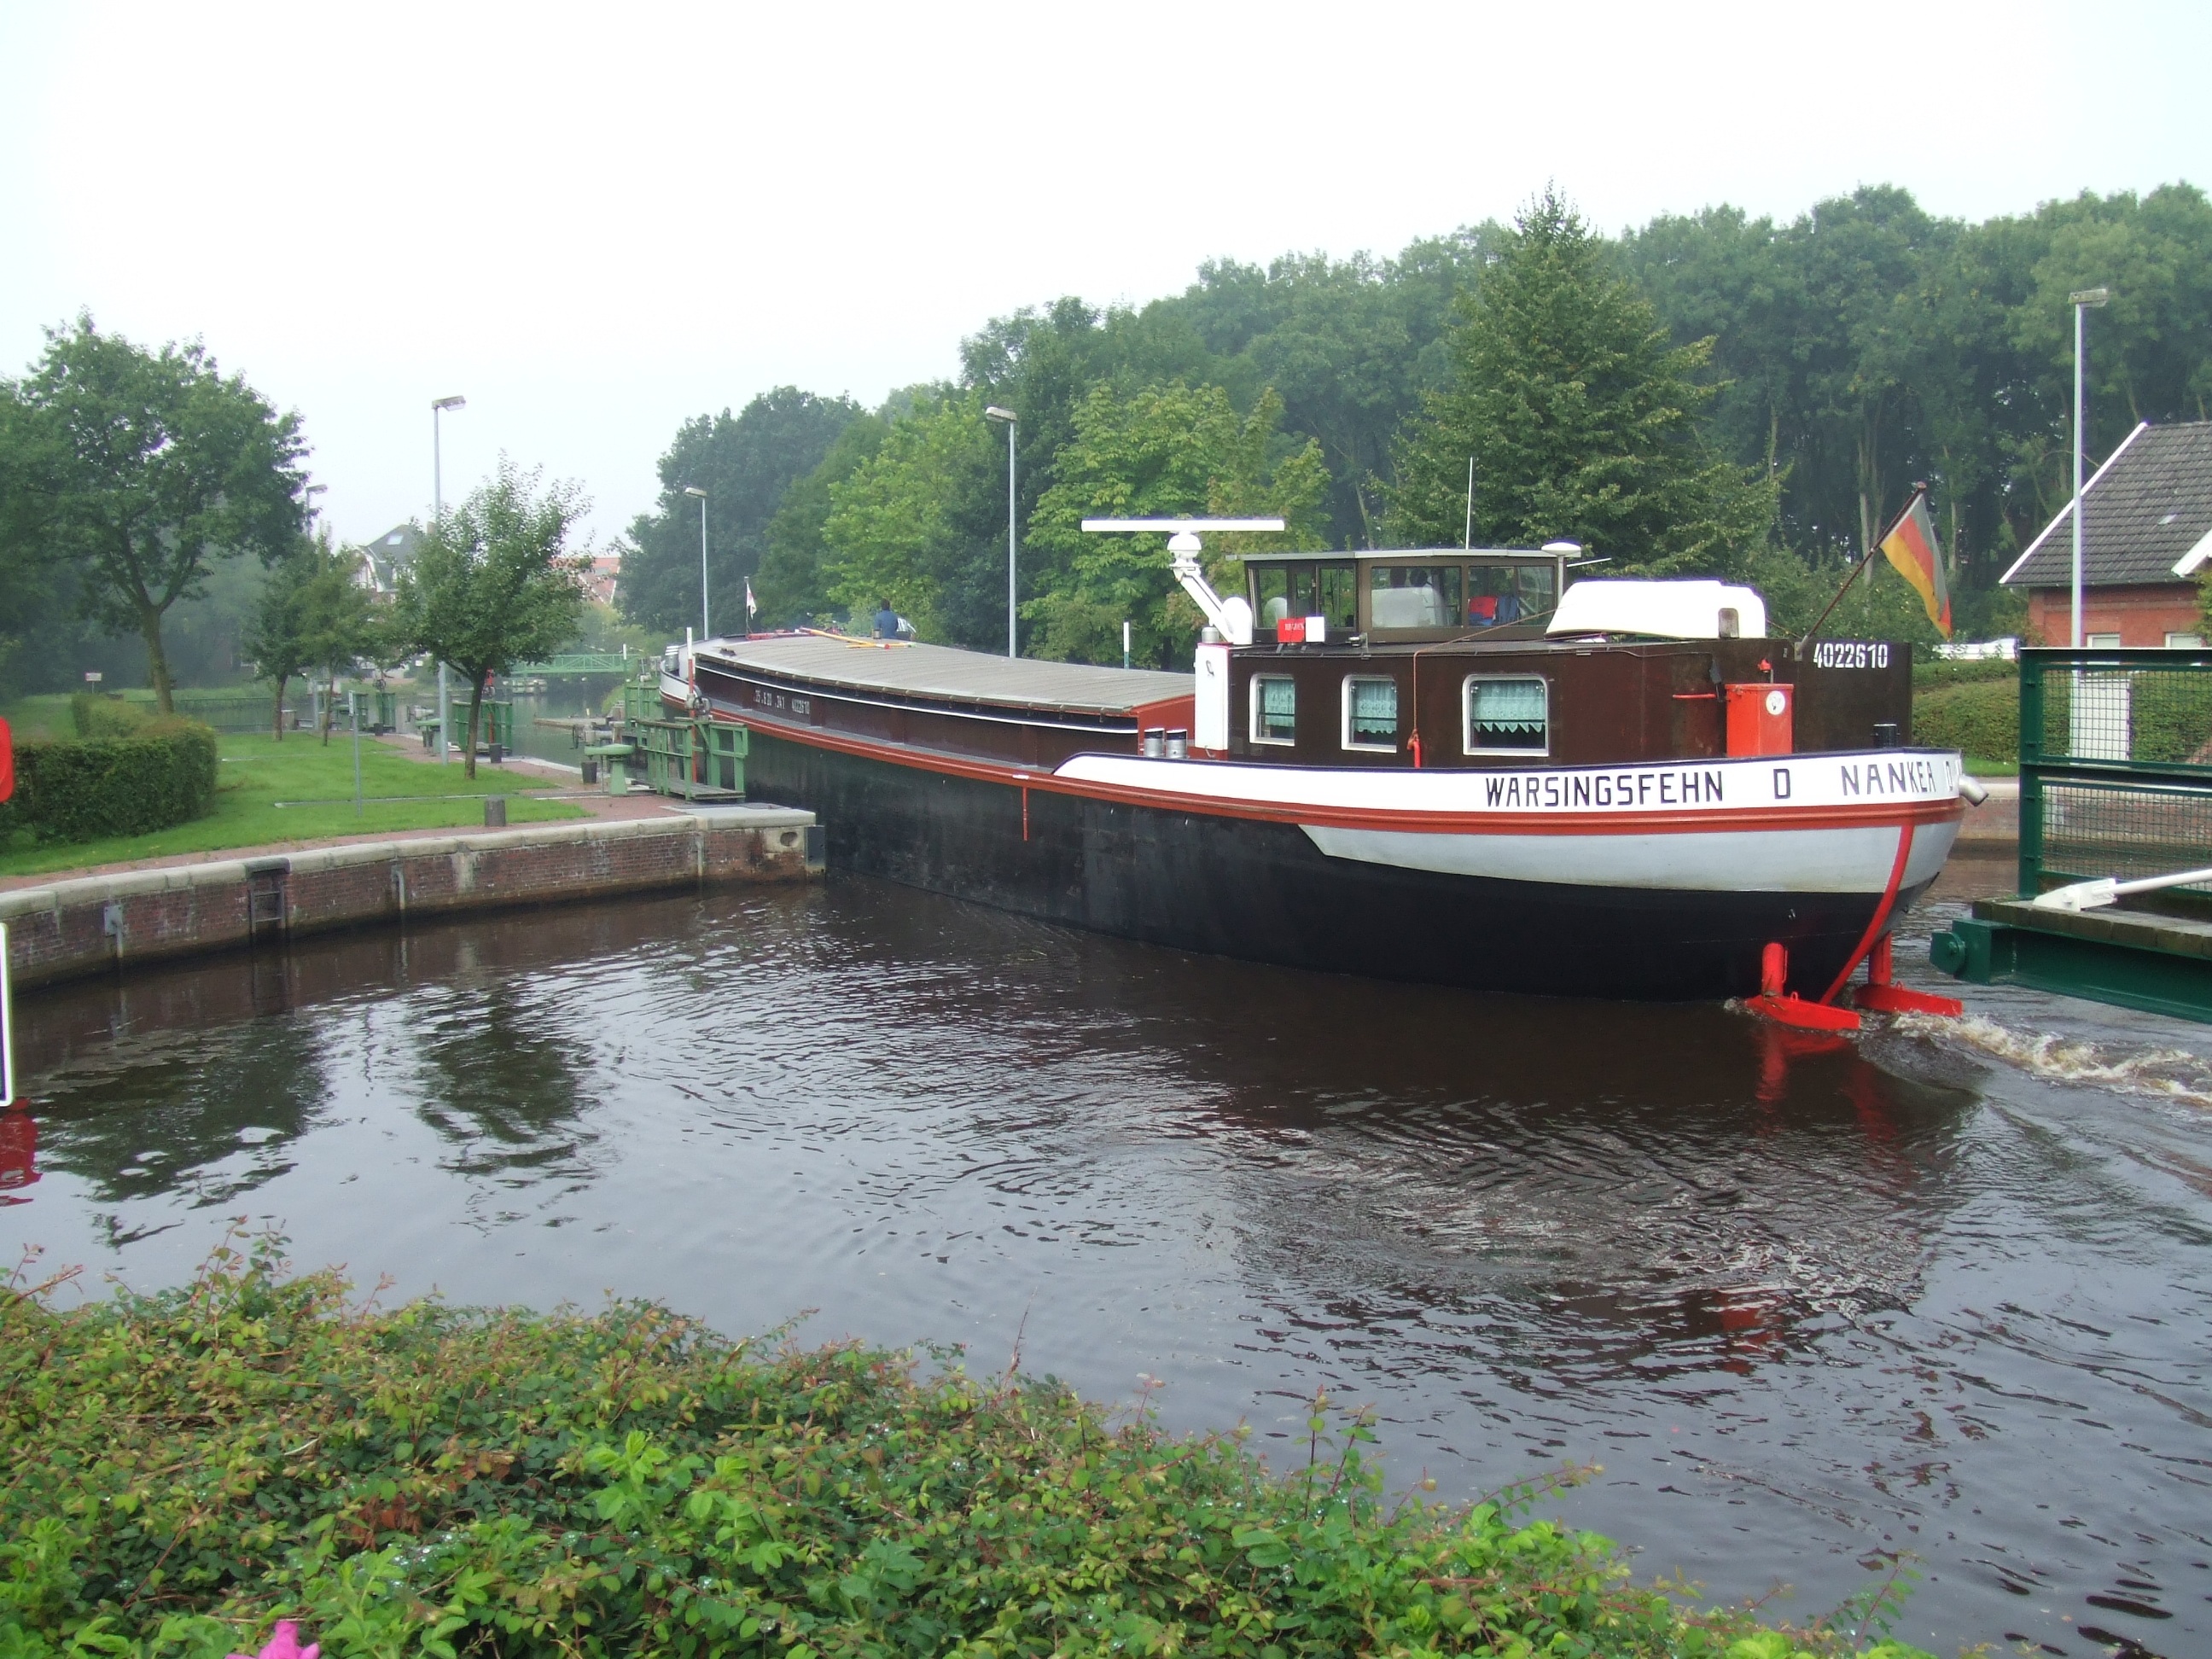
boat, river, canal, vehicle, waterway, channel, watercraft, barge, lower saxony, emden, locking, watercraft rowing, boiler sluice